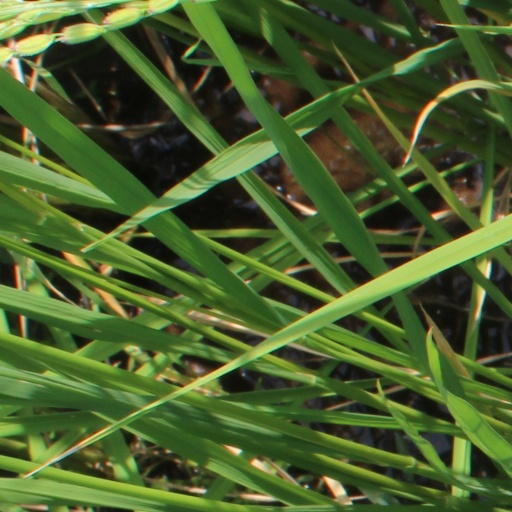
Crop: rice